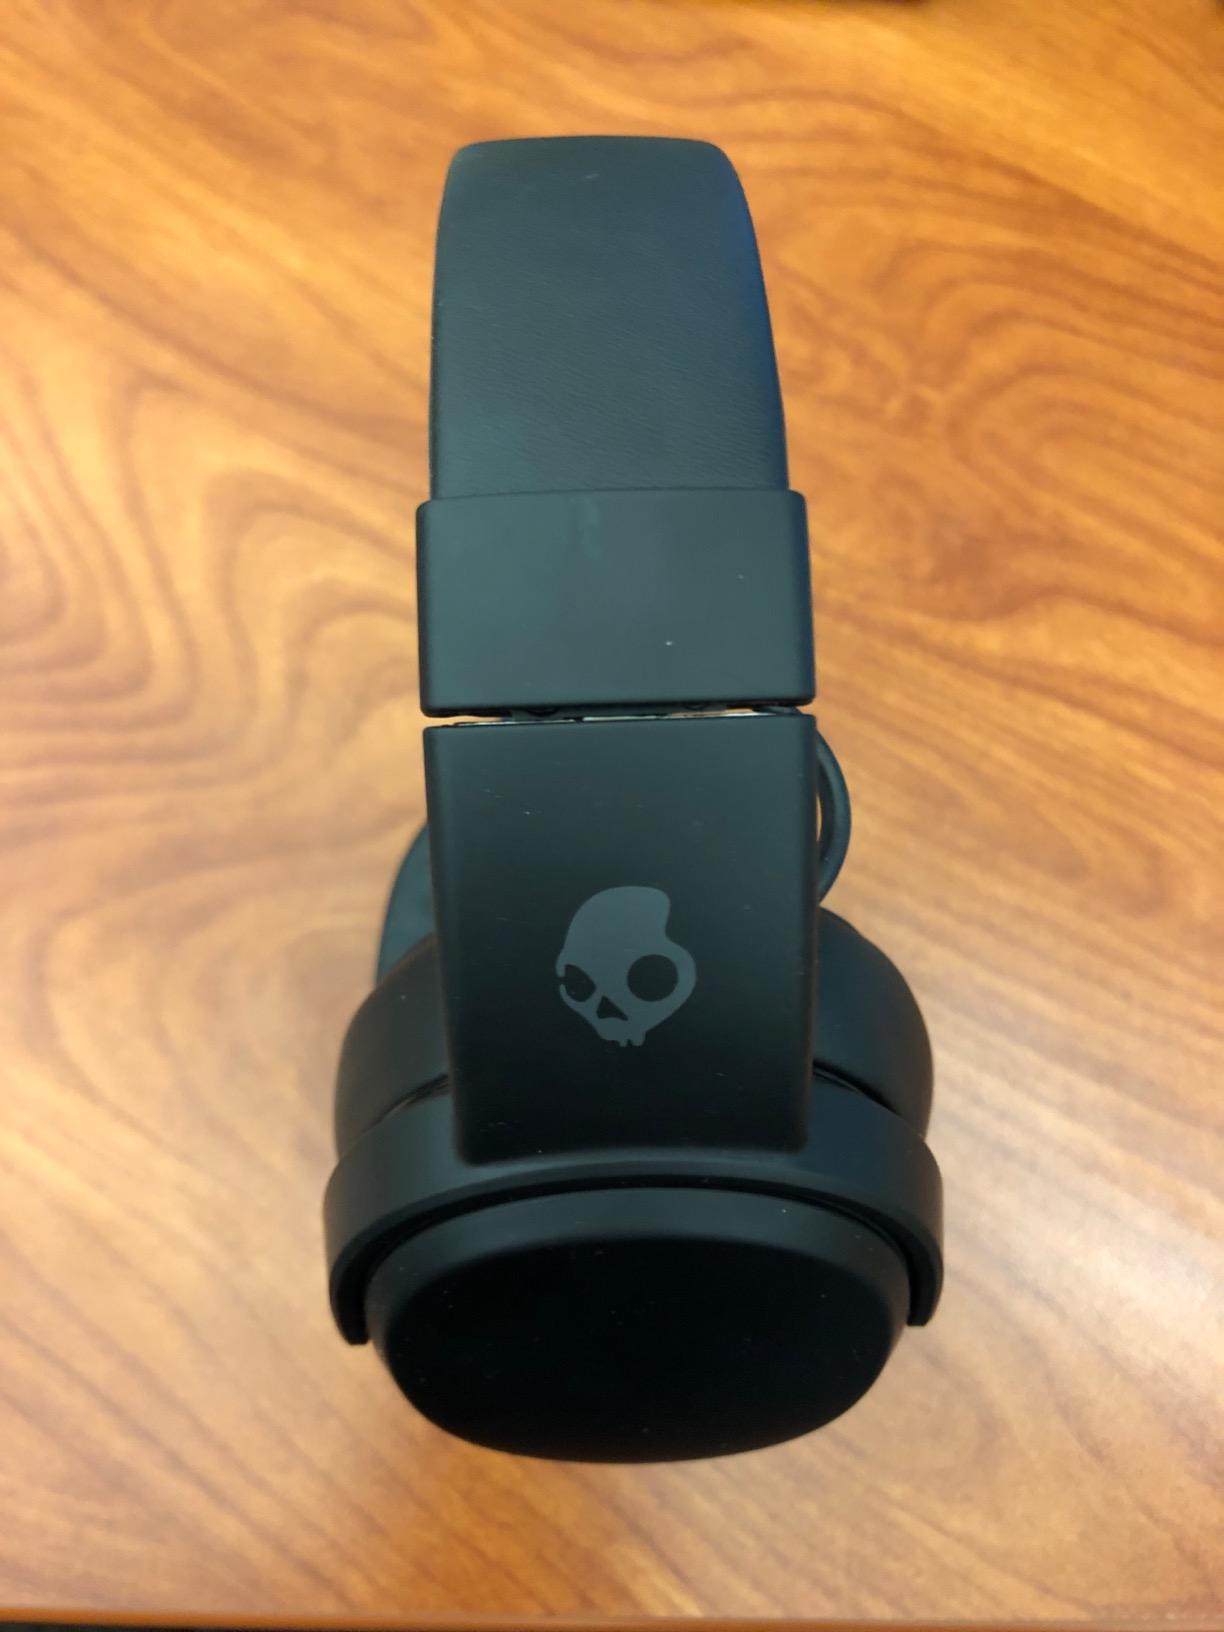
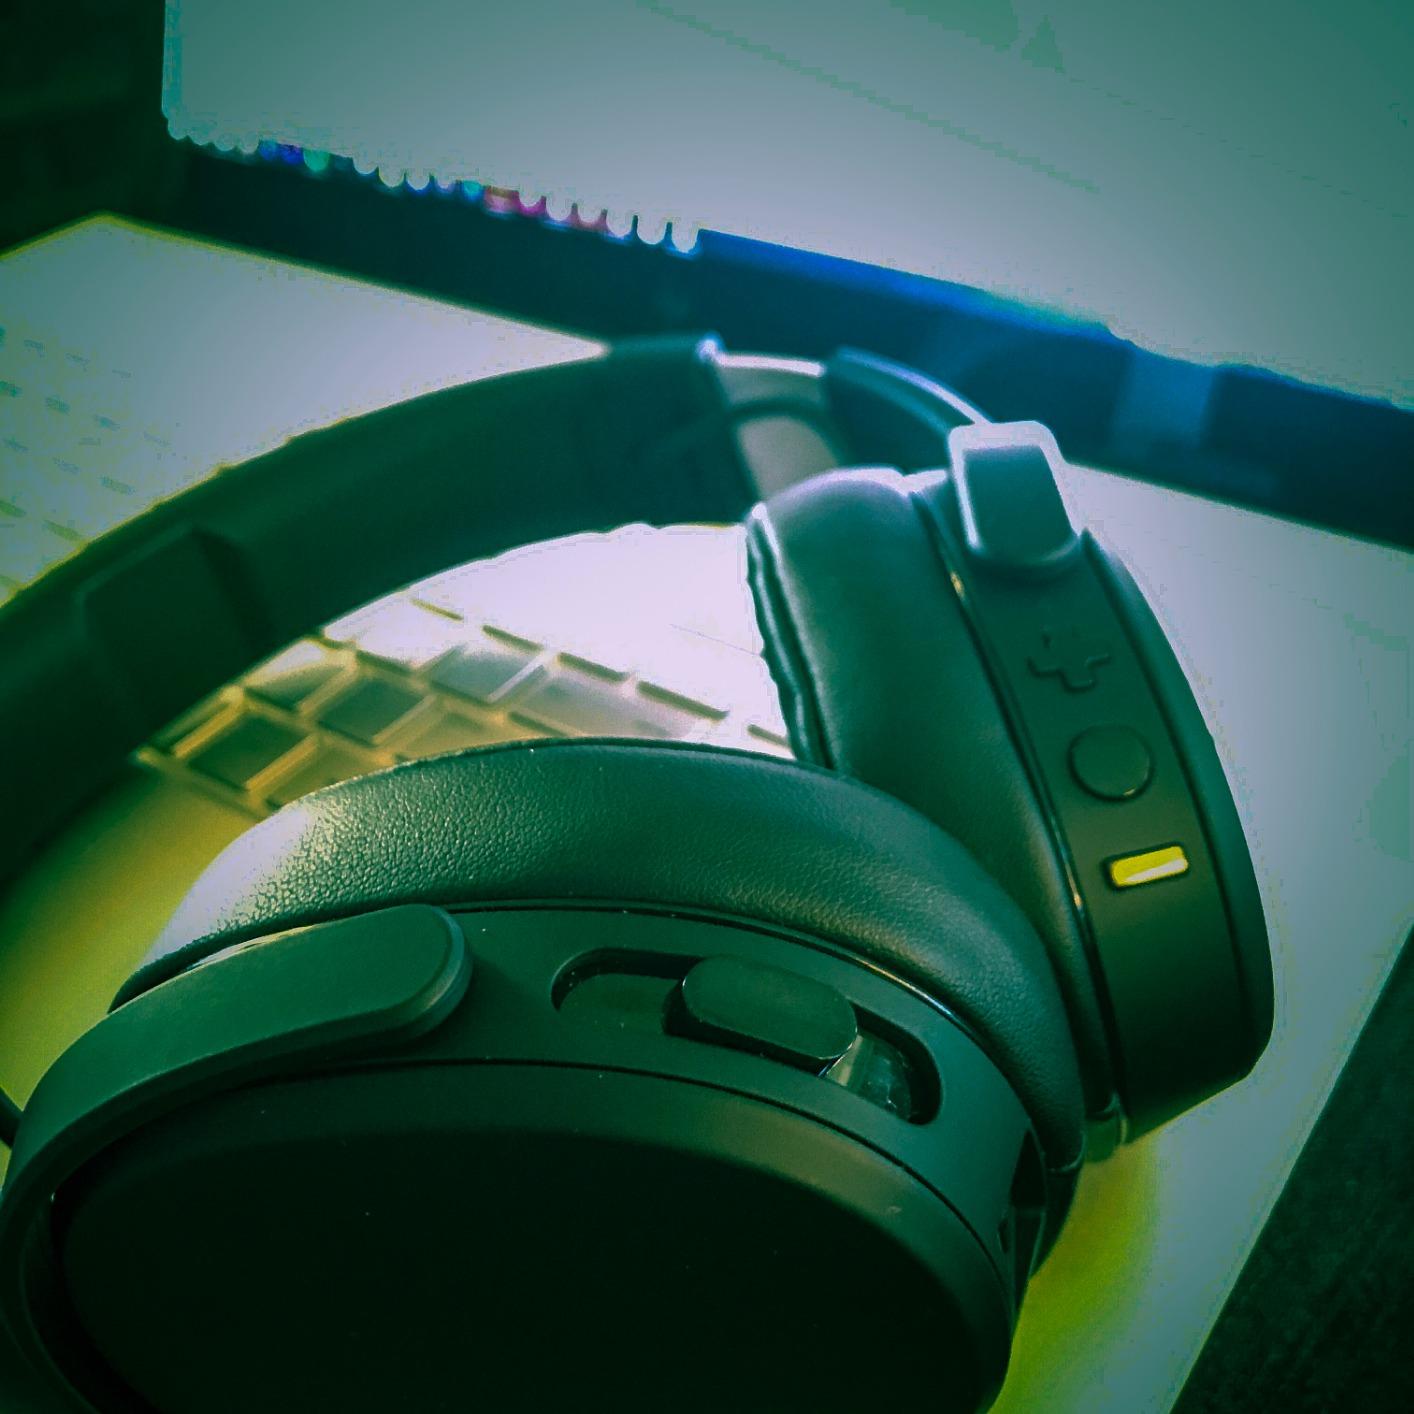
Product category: headphones
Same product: yes